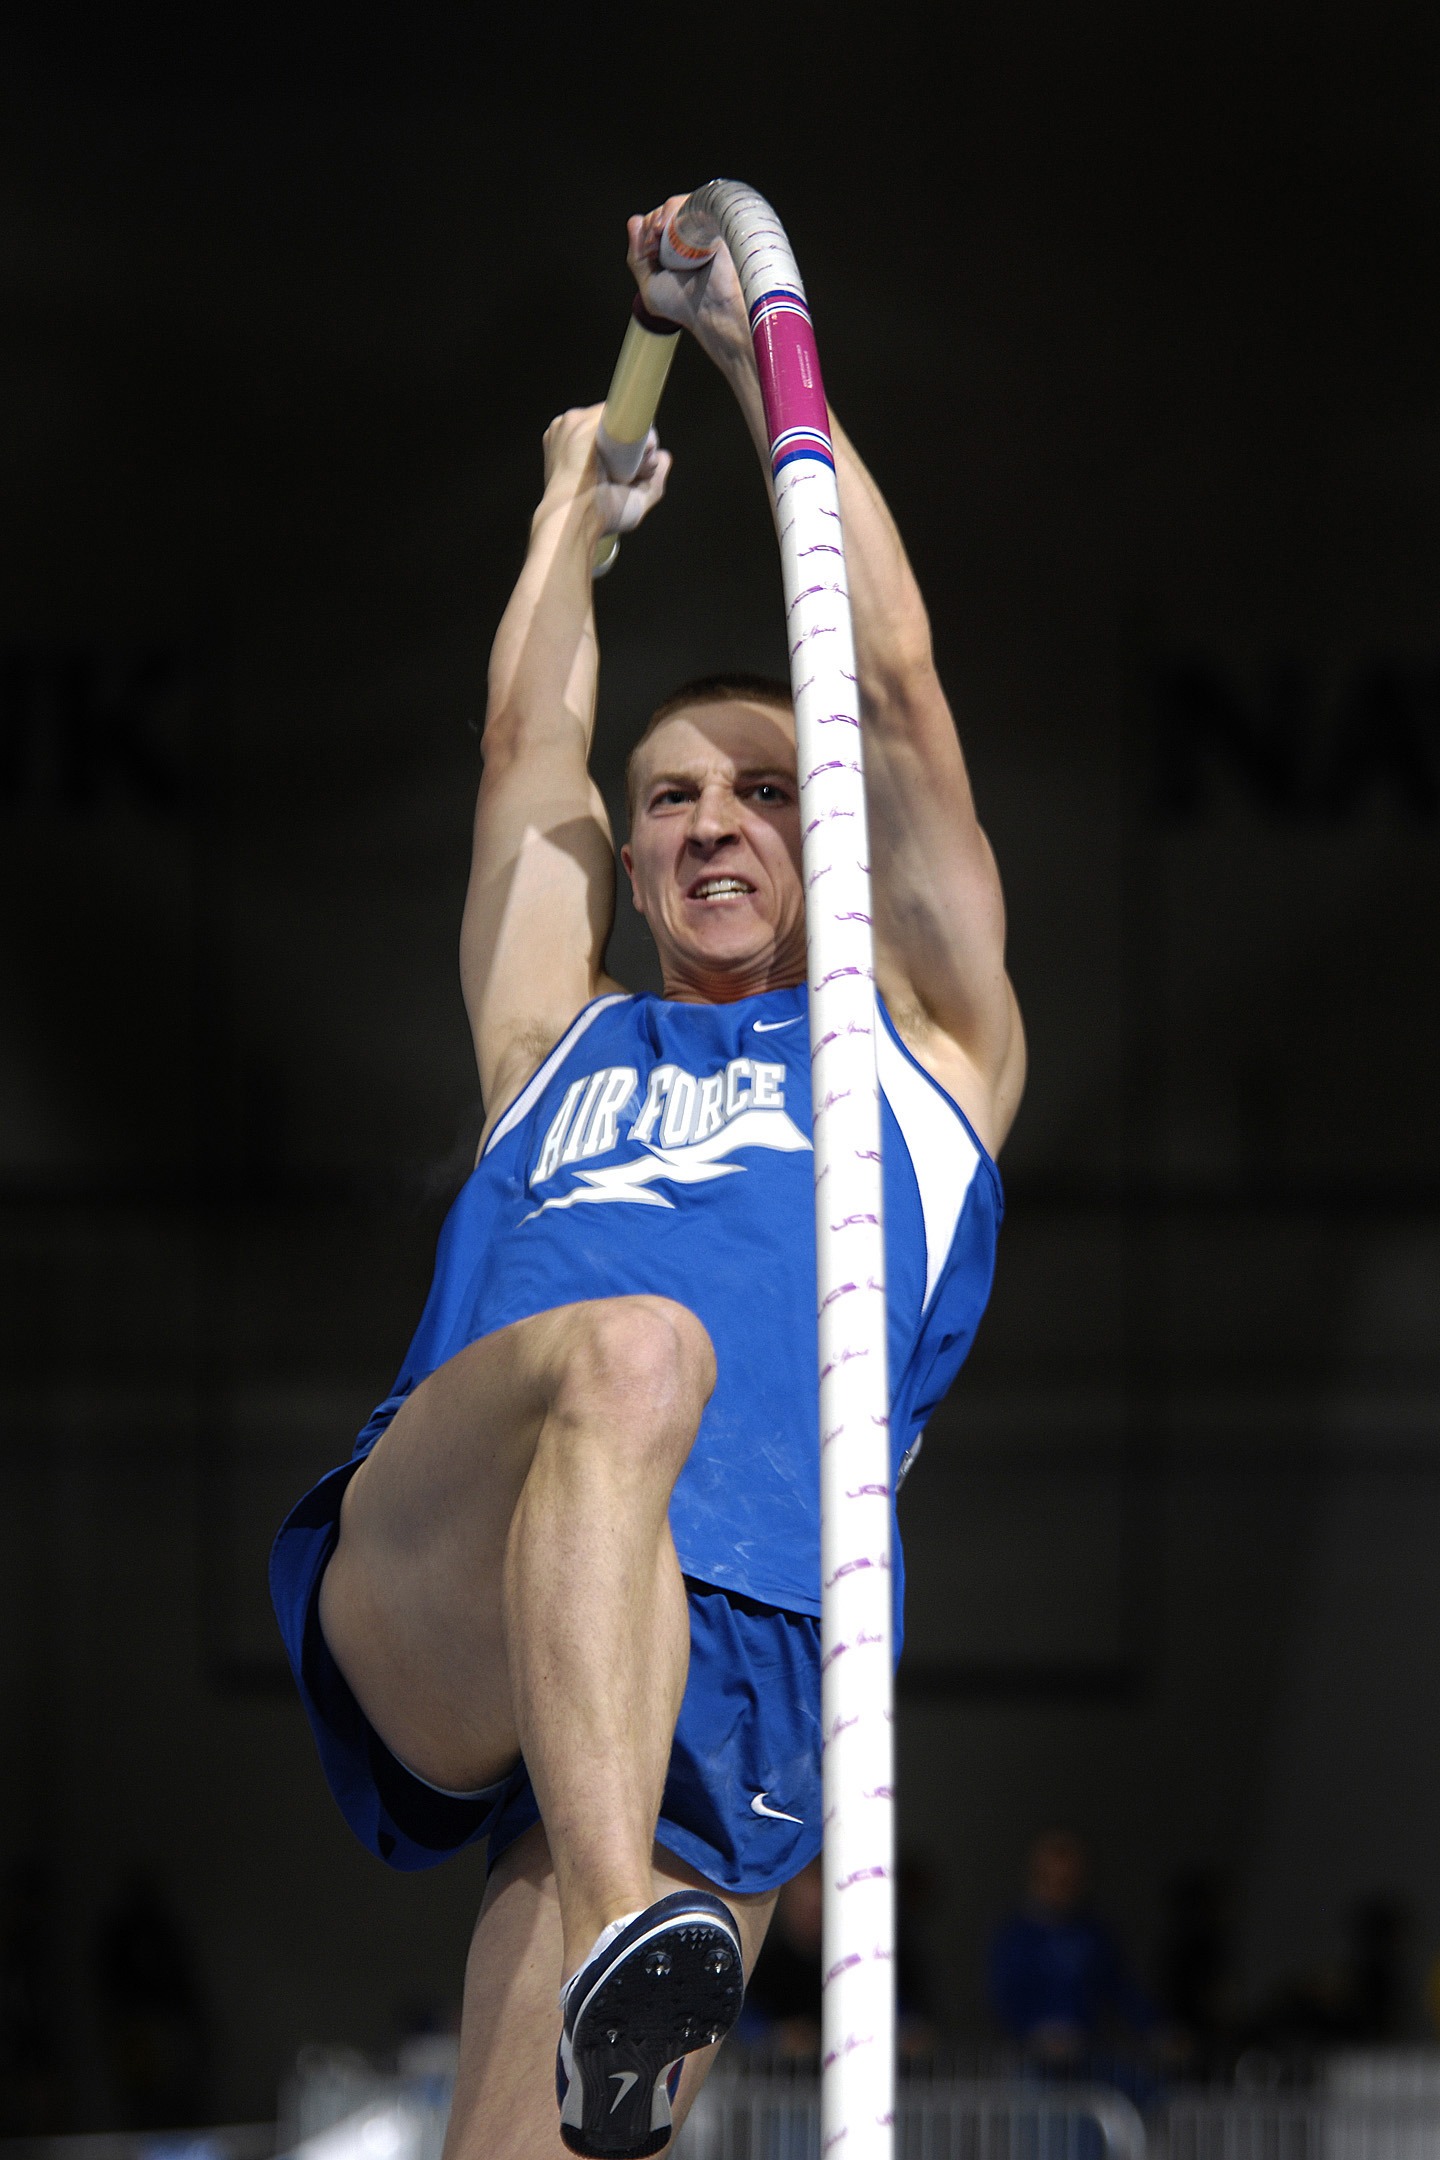
man, jumping, athletic, sports, vaulting, rings, athlete, athletics, gymnastics, weightlifting, gymnast, balance beam, pole vault, straining, artistic gymnastics, greco roman wrestling, floor gymnastics